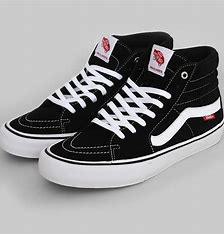
Brand: Vans
Model: Skate